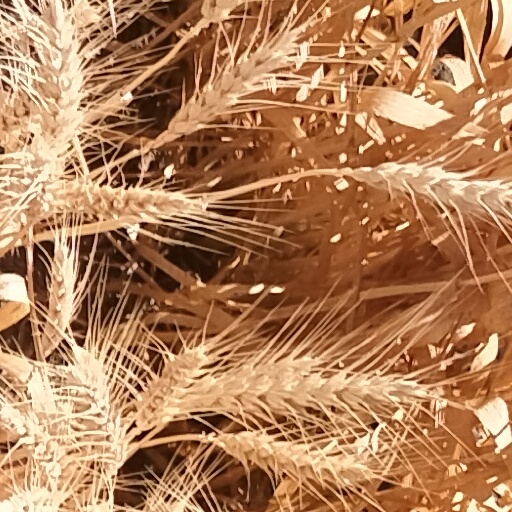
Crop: wheat